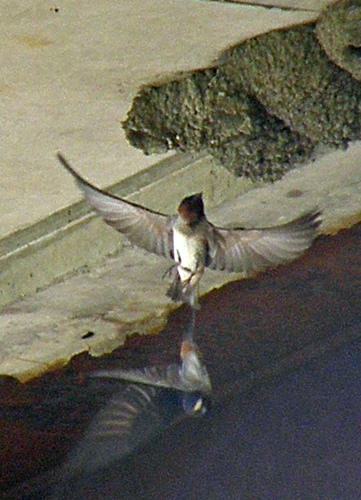
A photo of a cliff swallow